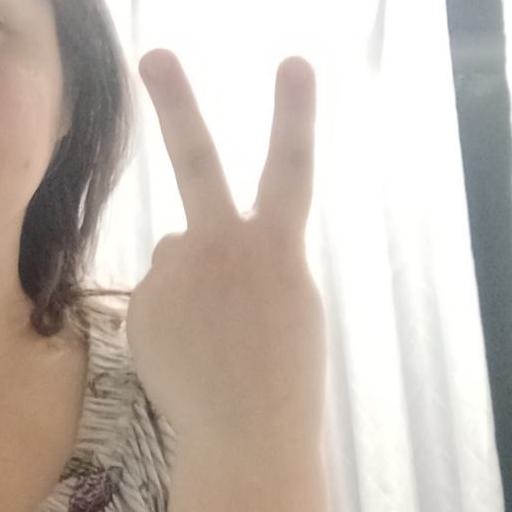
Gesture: peace_inverted